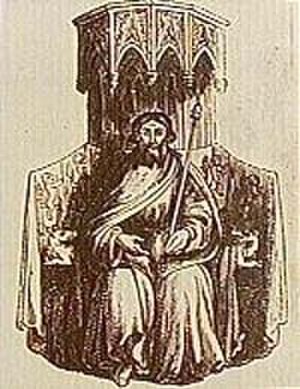
Owain Glyndŵr / Walisisk oprør 1400–1415 / Trepartsforhandlinger og franskmændenes år
Owain Glyndwr.
Owain Glyndwr eller Owain Glyn Dwr var en walisisk leder og den sidste indfødte waliser med titlen prins af Wales. Han indledte et voldeligt og langtrukkent oprør mod England om herredømmet i Wales, hvilket mislykkedes.